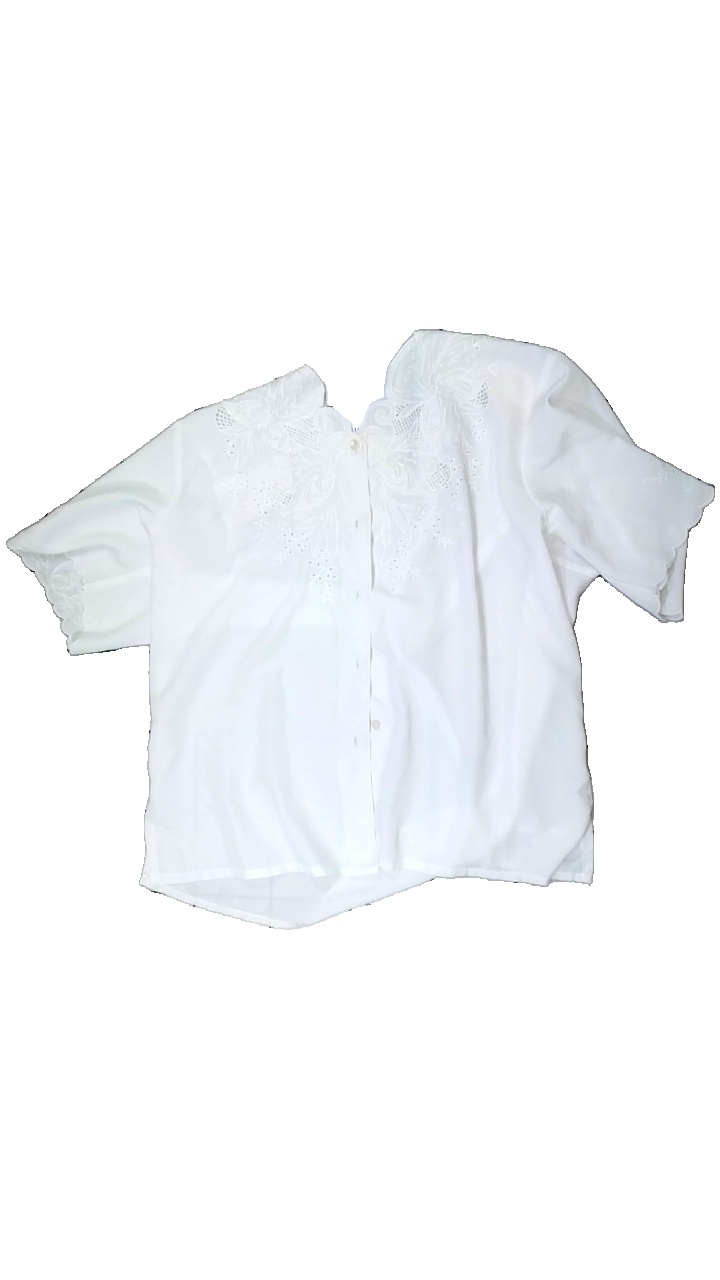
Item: Blouse (Ladies)
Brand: Franchesca
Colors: White
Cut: Regular, Loose
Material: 100% Polyester
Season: All
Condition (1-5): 3
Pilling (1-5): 4
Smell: Minor
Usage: Recycle
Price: <50